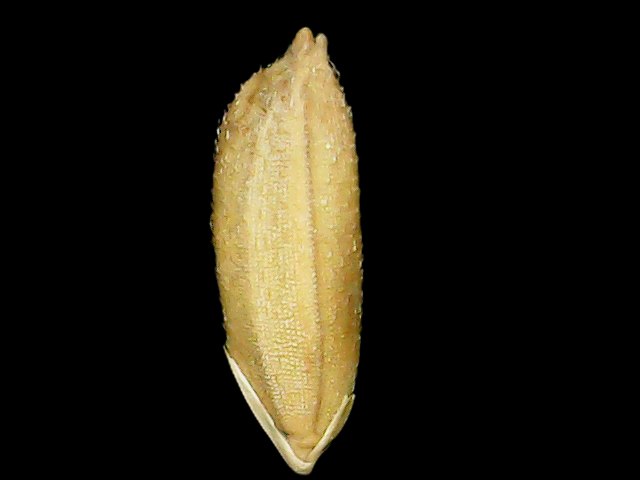
Rice variety: Bd51